Russia–Uruguay relations

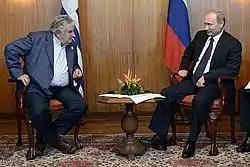
Vladimir Putin and José Mujica.

Russia–Uruguay relations are the bilateral foreign relations between Russia and Uruguay.